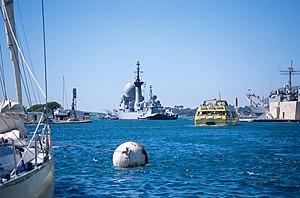
L’entrée du Port de Toulon. Sur cette photographie (prise depuis le Quai de Cronstadt), on peut voir, en jaune, le bateau de promenade en mer «